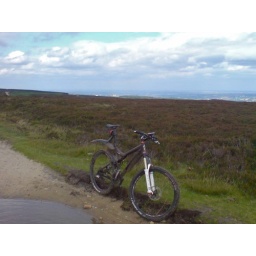
Houndkirk Moor. My bike with my house and my place of work in the background